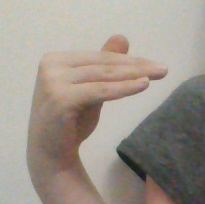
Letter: khaa